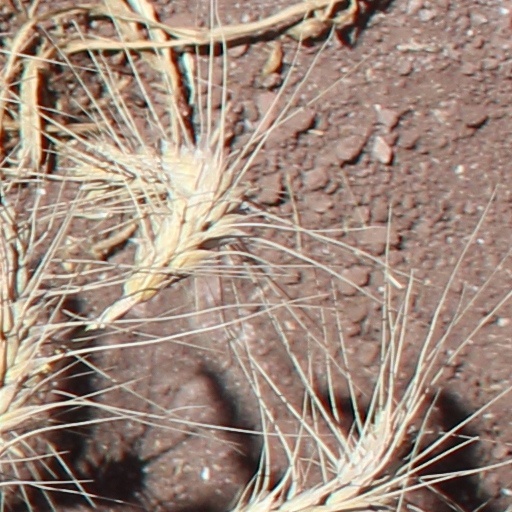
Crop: wheat